Middle Atlas

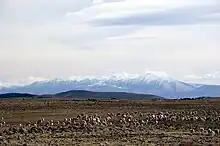
Panoramic of the Middle Atlas

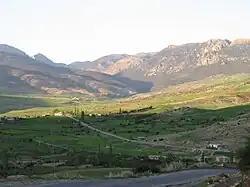
Panoramic to Talzemt of the Middle Atlas

The Middle Atlas (Amazigh: ⴰⵟⵍⴰⵚ ⴰⵏⴰⵎⵎⴰⵙ, "Atlas Anammas", Arabic: الأطلس المتوسط, "al-Aṭlas al-Mutawassiṭ") is a mountain range in Morocco. It is part of the Atlas mountain range, a mountainous region with more than 100,000 km, 15 percent of its landmass, rising above 2,000 metres. The Middle Atlas is the northernmost and second highest of three main Atlas Mountains chains of Morocco. To south, separated by the Moulouya and Um Er-Rbiâ rivers, lies the High Atlas. The Middle Atlas form the westernmost end of a large plateaued basin extending eastward into Algeria, also bounded by the Tell Atlas to the north and the Saharan Atlas to the south, both lying largely in Algeria. North of the Middle Atlas and separated by the Sebou River, lie the Rif mountains which are an extension of the Baetic System, which includes the Sierra Nevada in the south of Spain. The basin of the Sebou is not only the primary transportation route between Atlantic Morocco and Mediterranean Morocco but is an area, watered by the Middle Atlas range, that constitutes the principal agricultural region of the country.